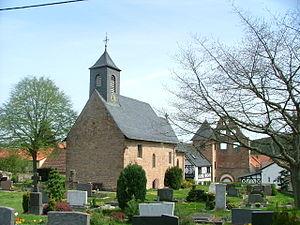
Altleiningen est une commune de la commune fusionnée de Hettenleidelheim dans l'arrondissement de Bad Dürkheim en Rhénanie-Palatinat.